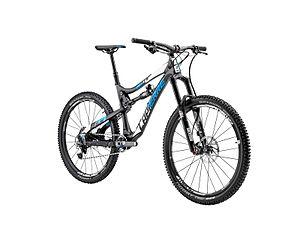
Lapierre est une entreprise française installée à Dijon depuis ses débuts en 1946. Ce fabricant et équipementier cycliste a fondé sa réputation sur la conception de cadres de vélos. Aujourd’hui, l’entreprise évolue et propose désormais une large gamme de vélos : route, VTT, enfant. Les Cycles Lapierre distribue ses vélos dans un peu plus de 40 pays, avec une production globale atteignant les 100 000 vélos par an.